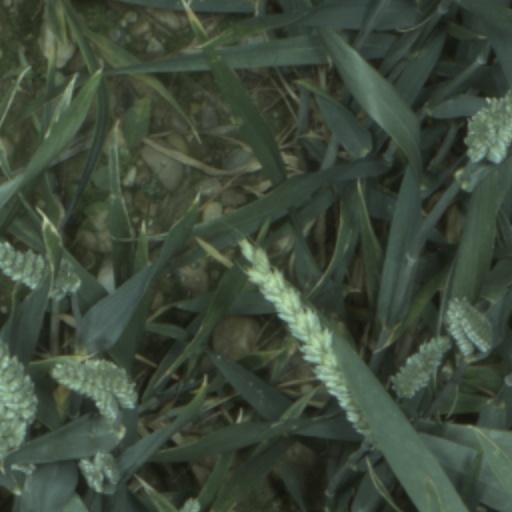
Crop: wheat